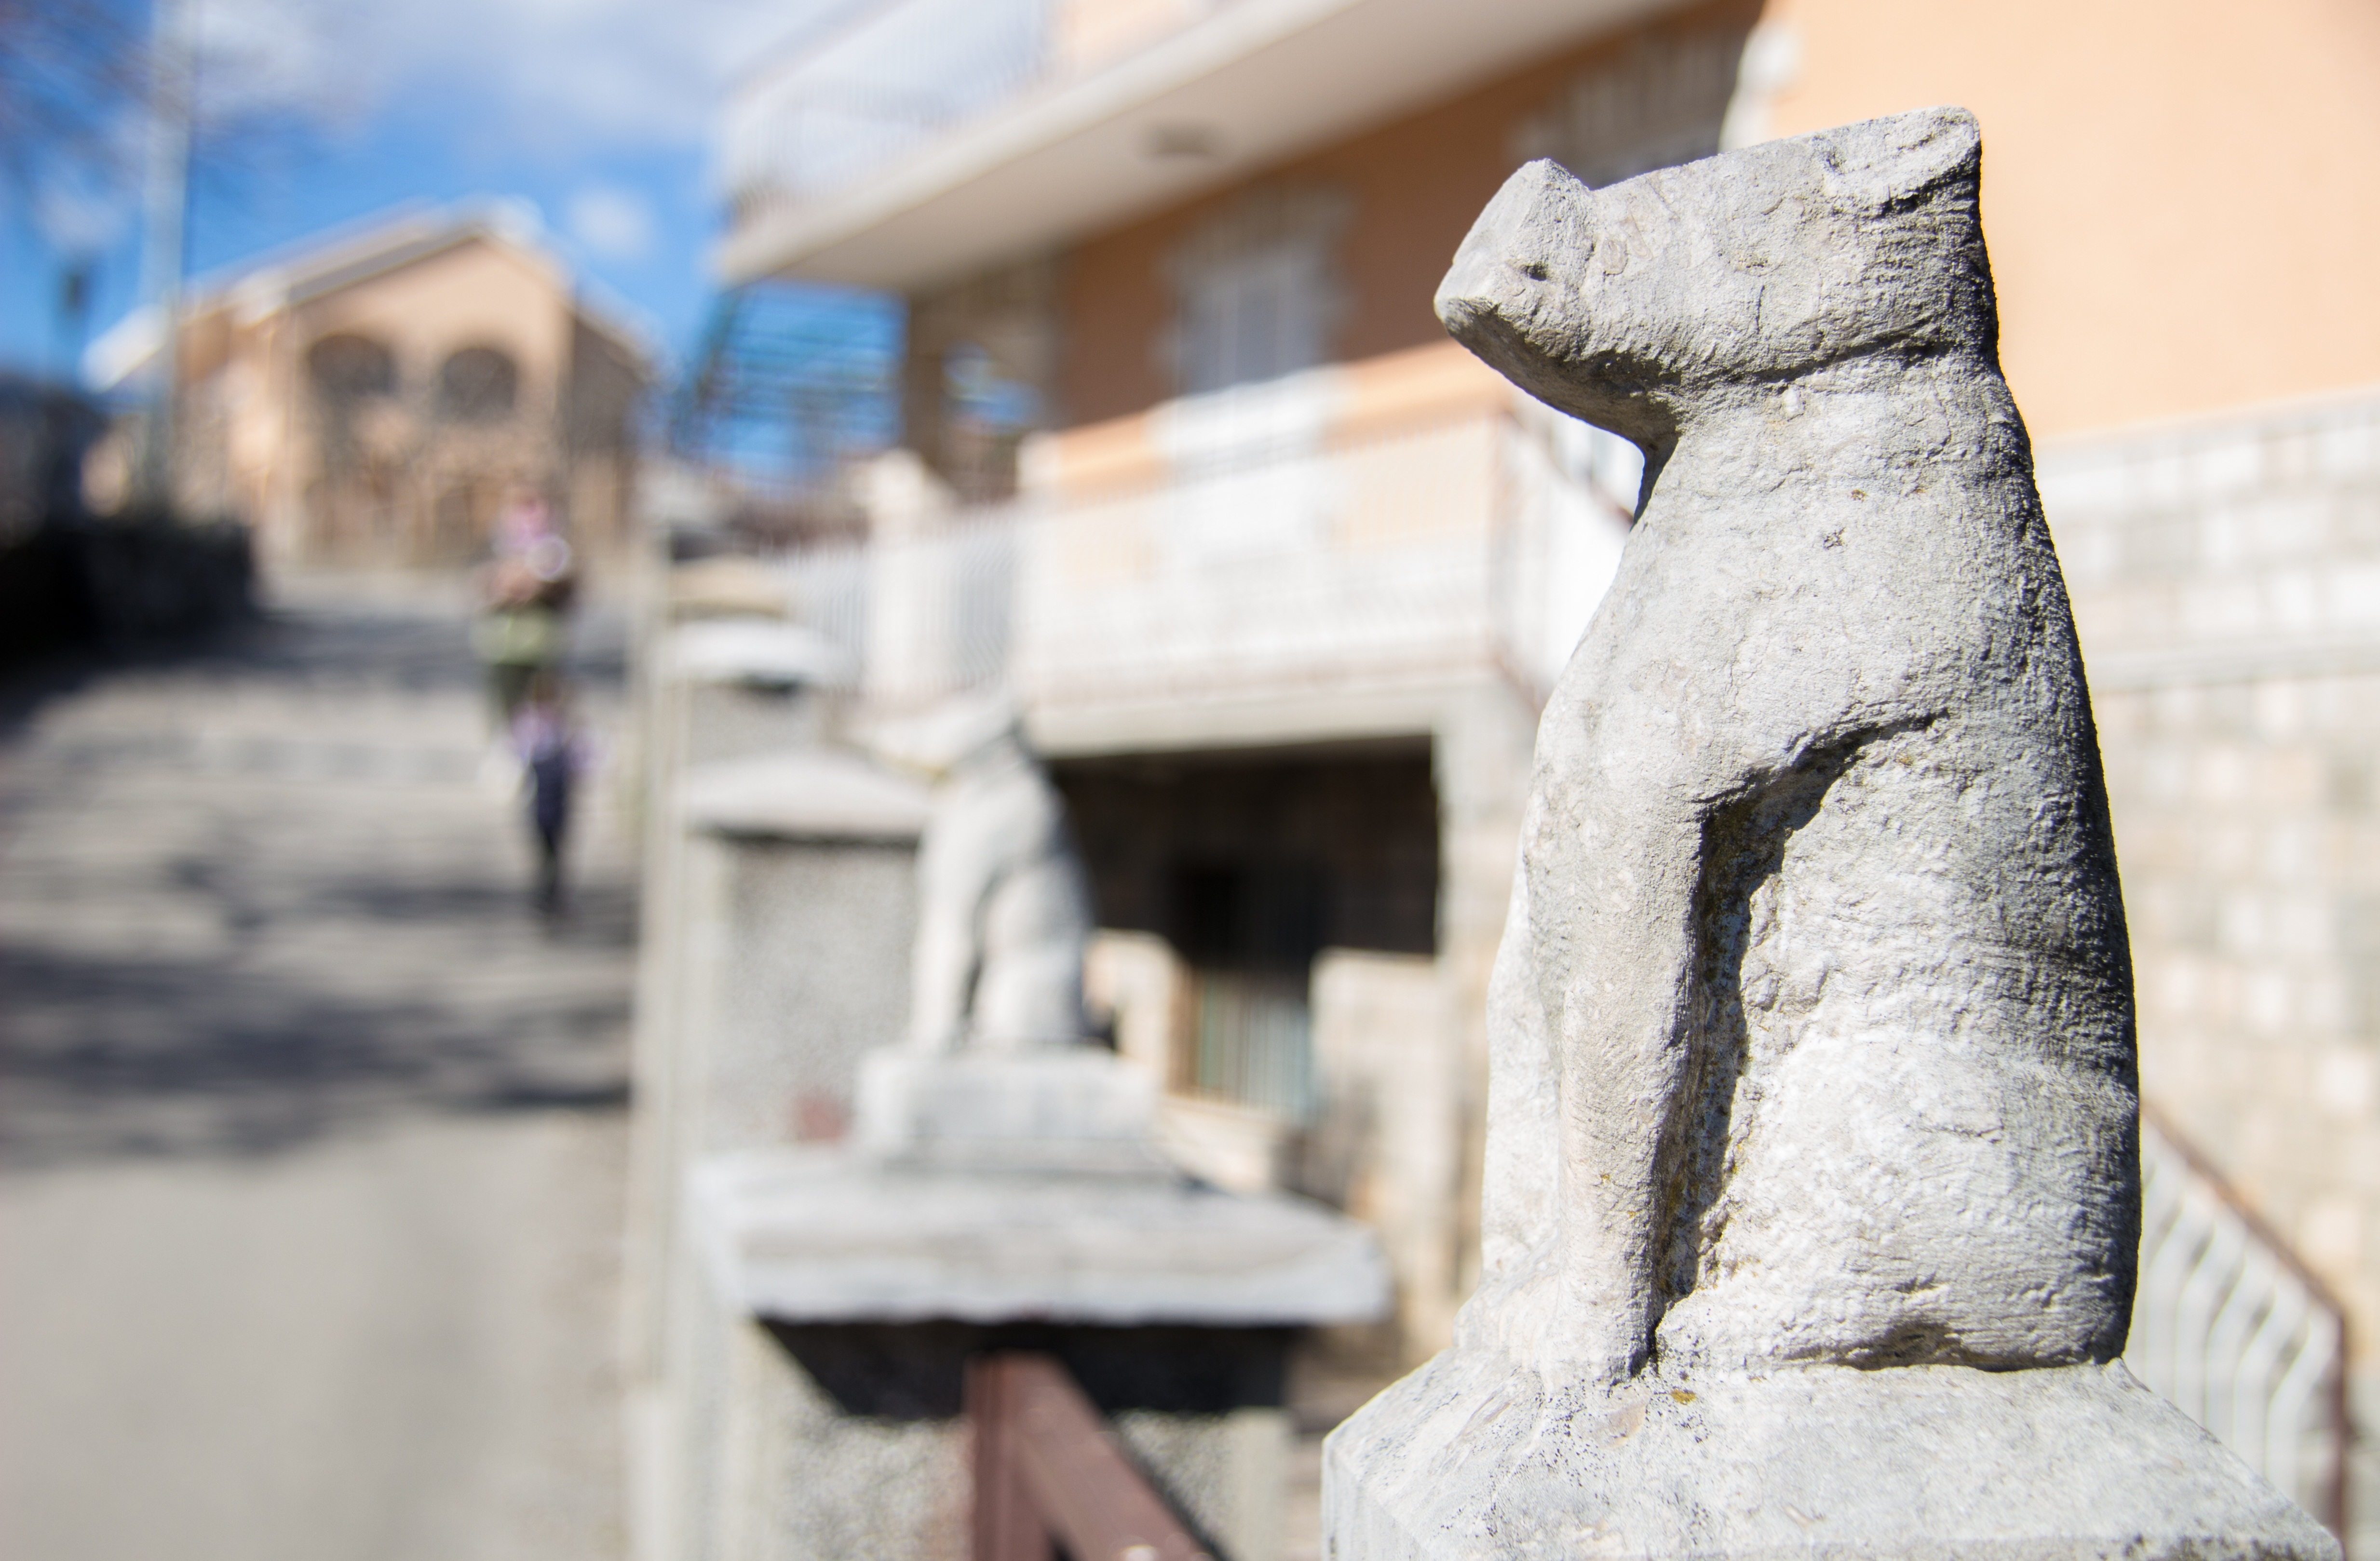
nature, wood, street, dog, stone, monument, travel, statue, tourism, gate, gargoyle, sculpture, art, temple, history, leo, gatekeeper, montenegro, ancient history